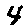
Label: 4